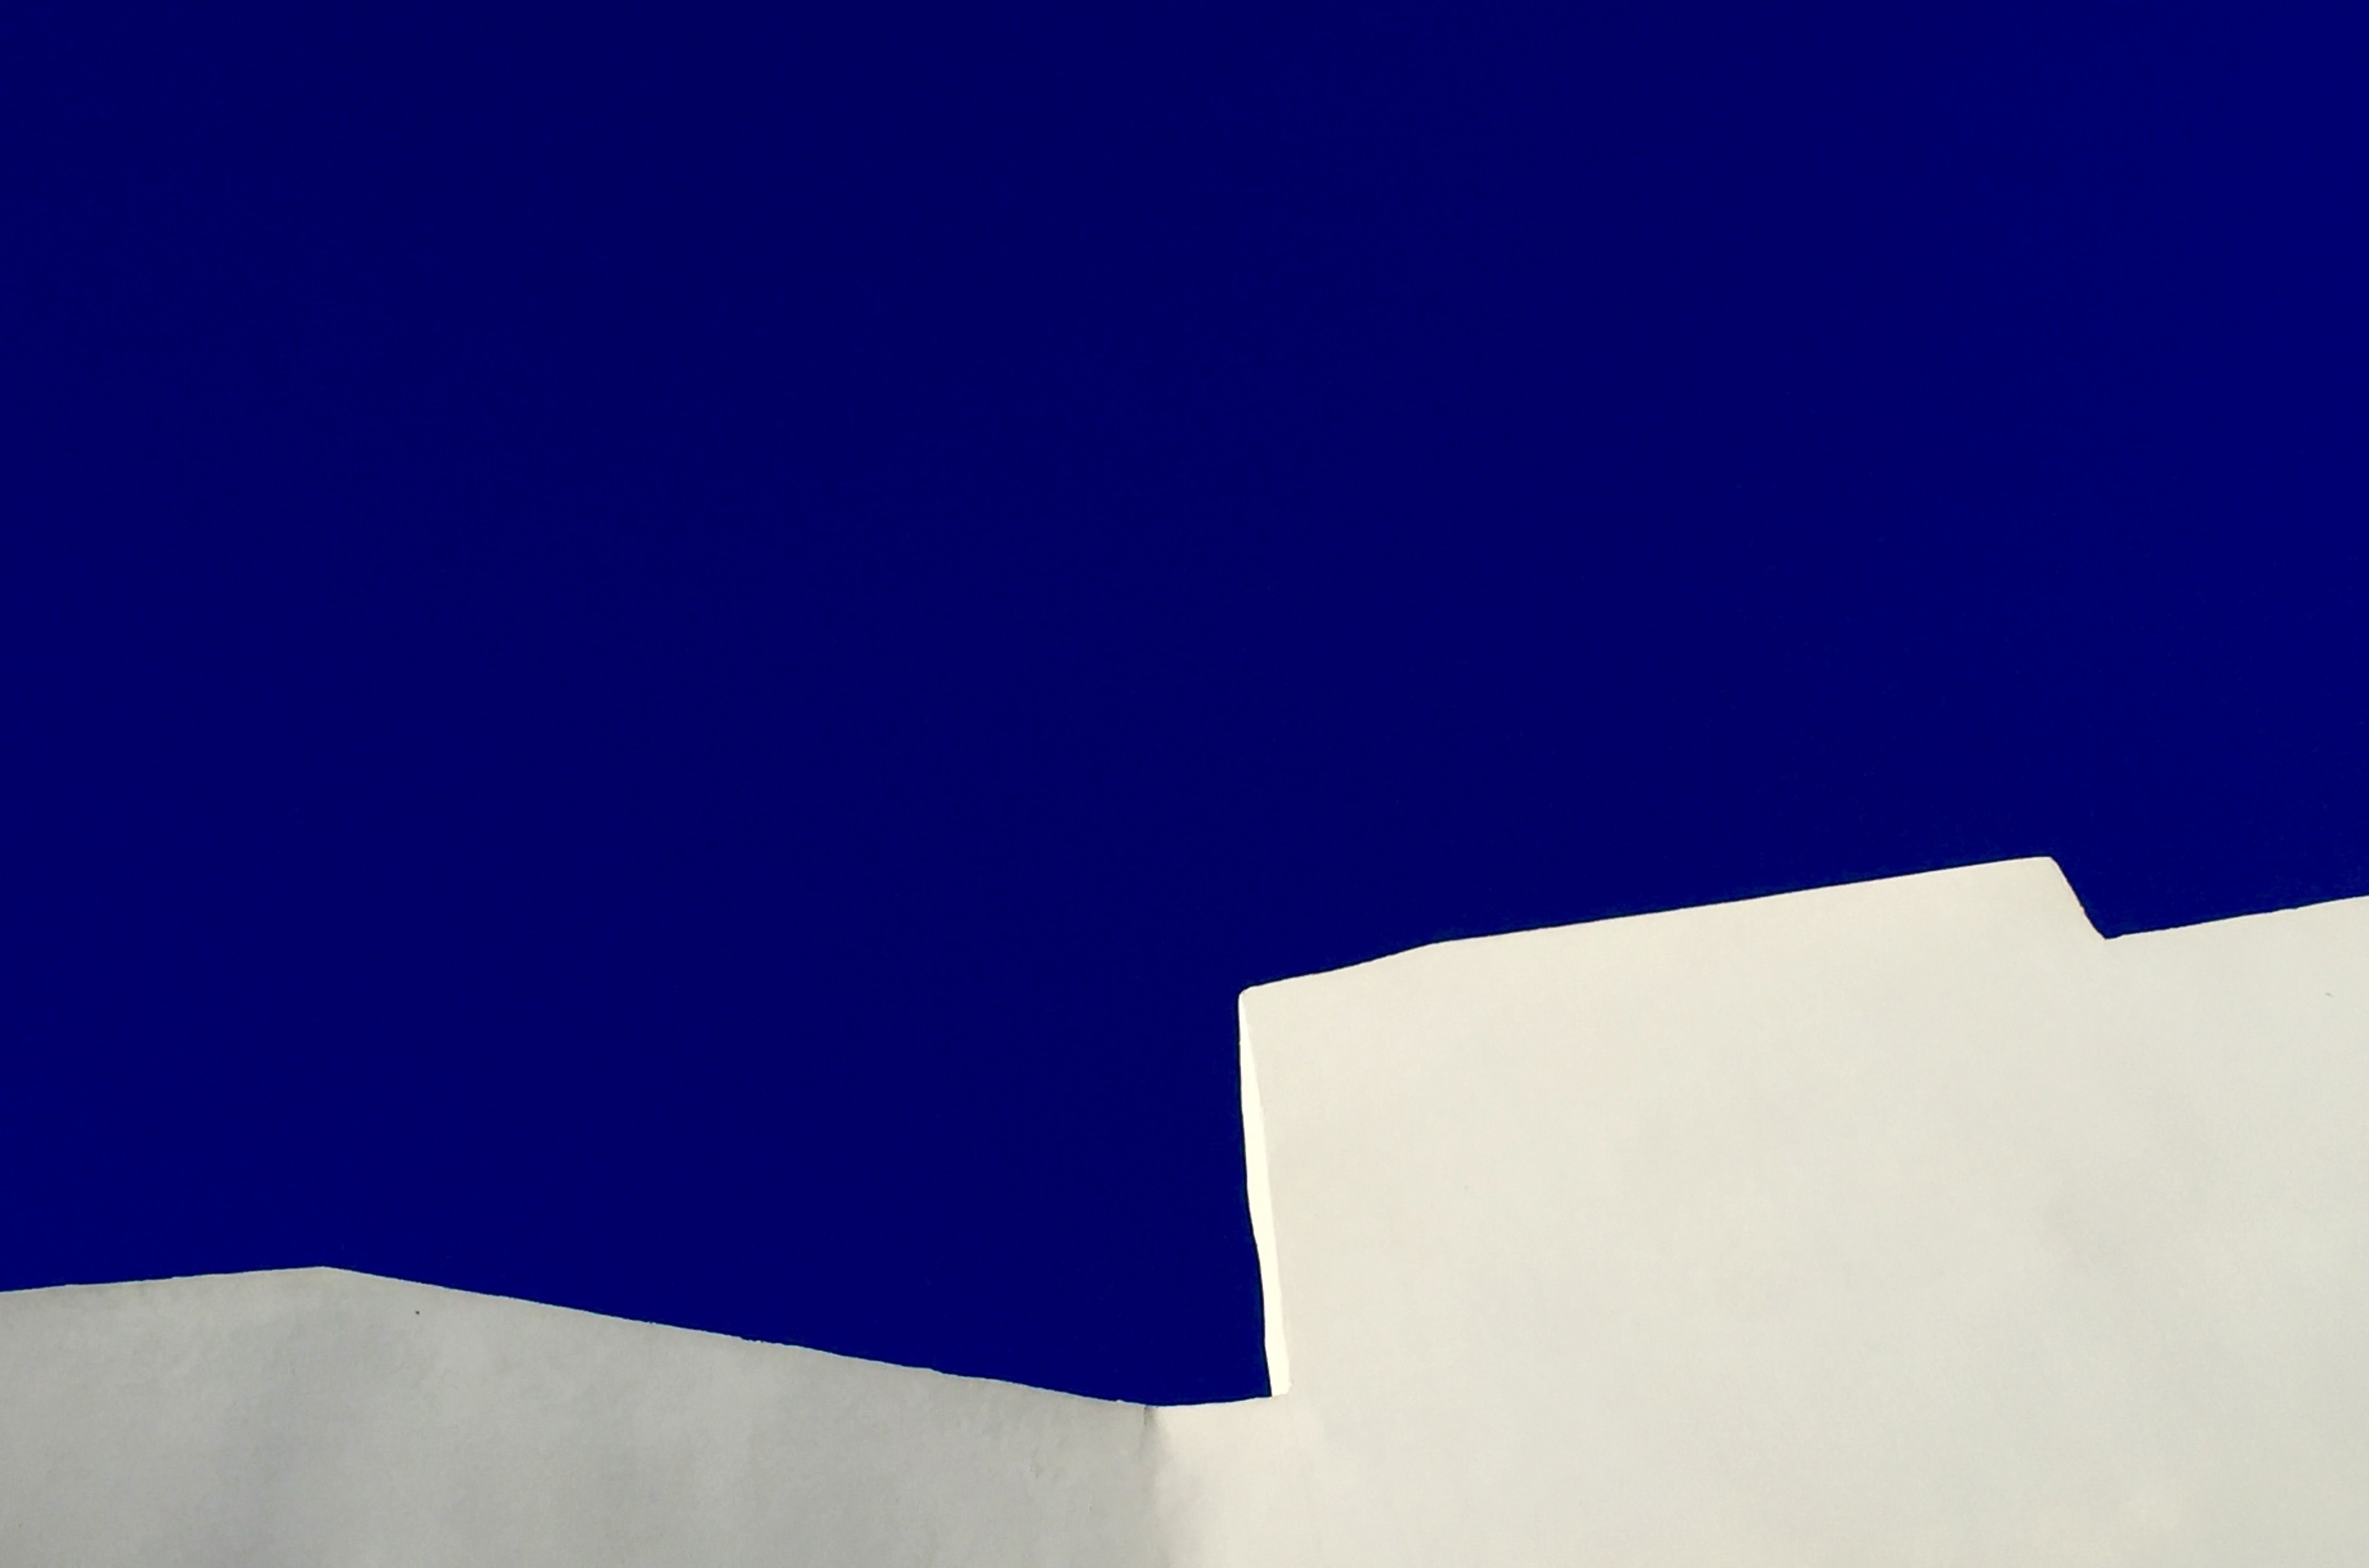
line, flag, blue, brand, illustration, shape